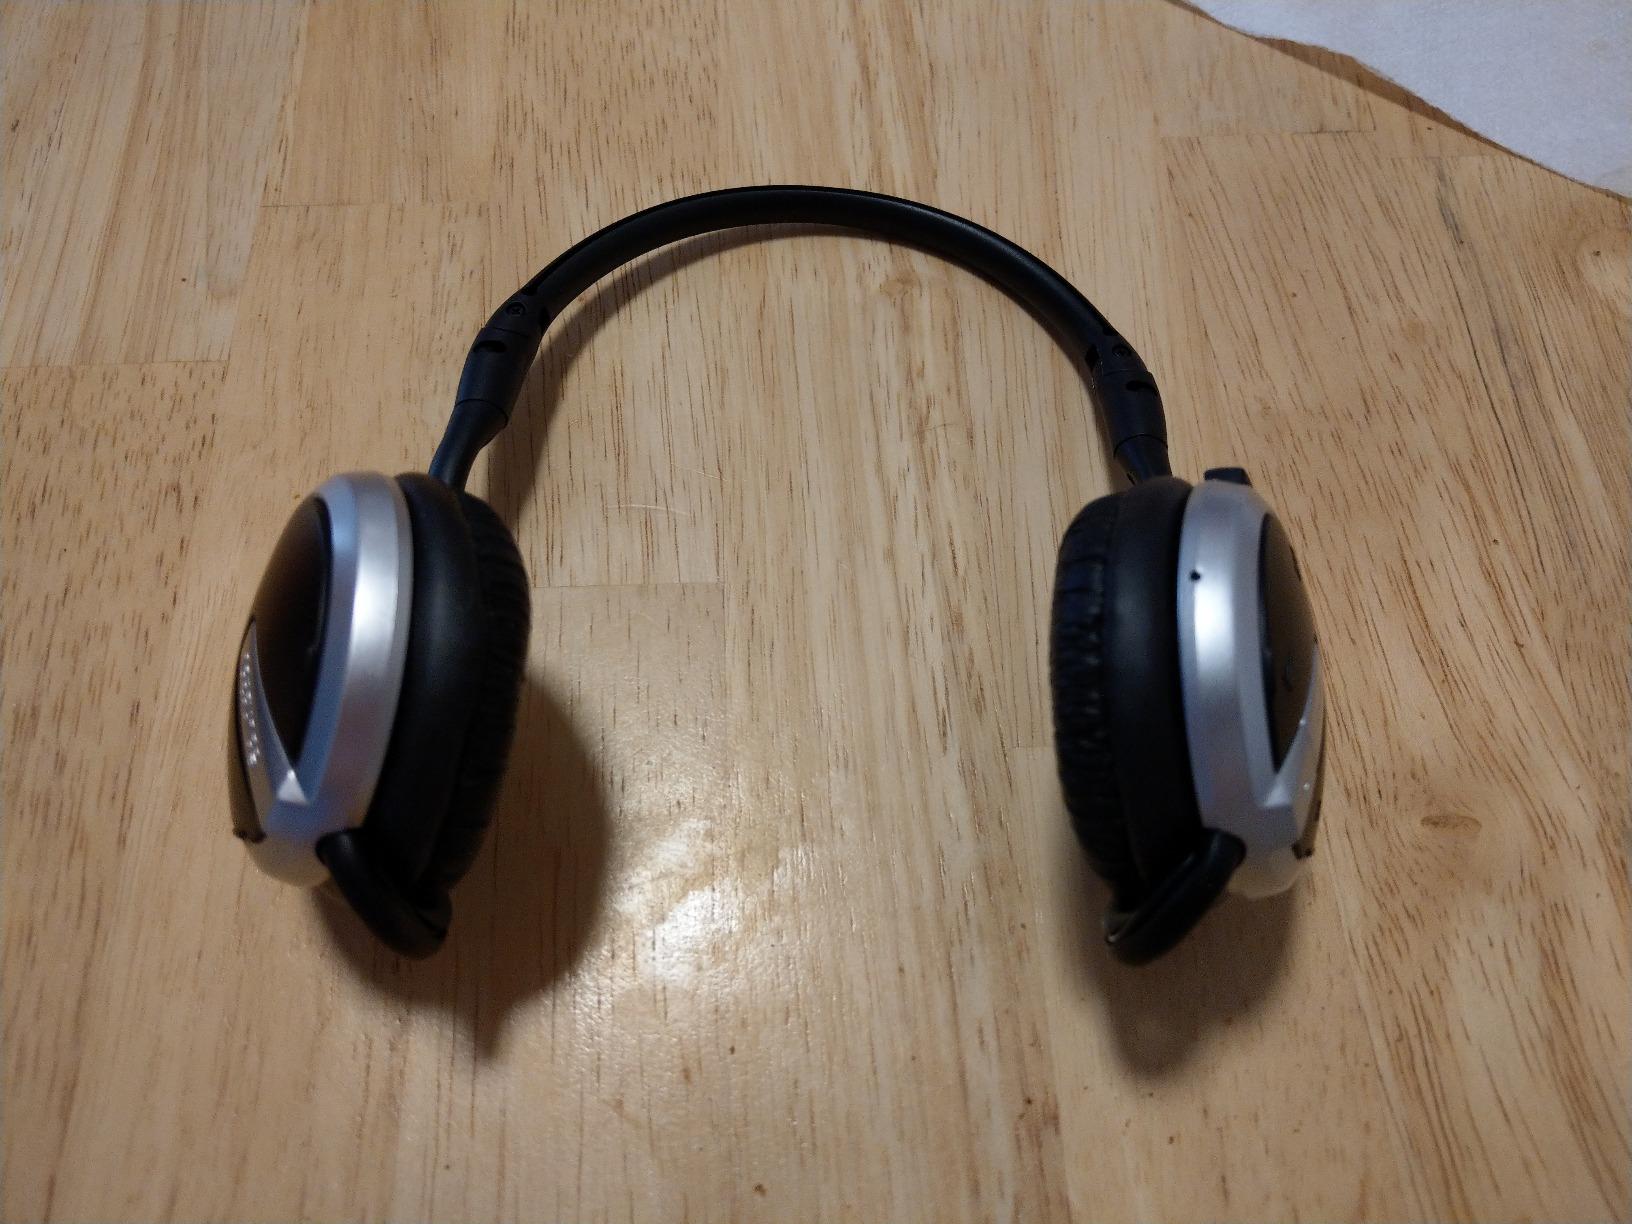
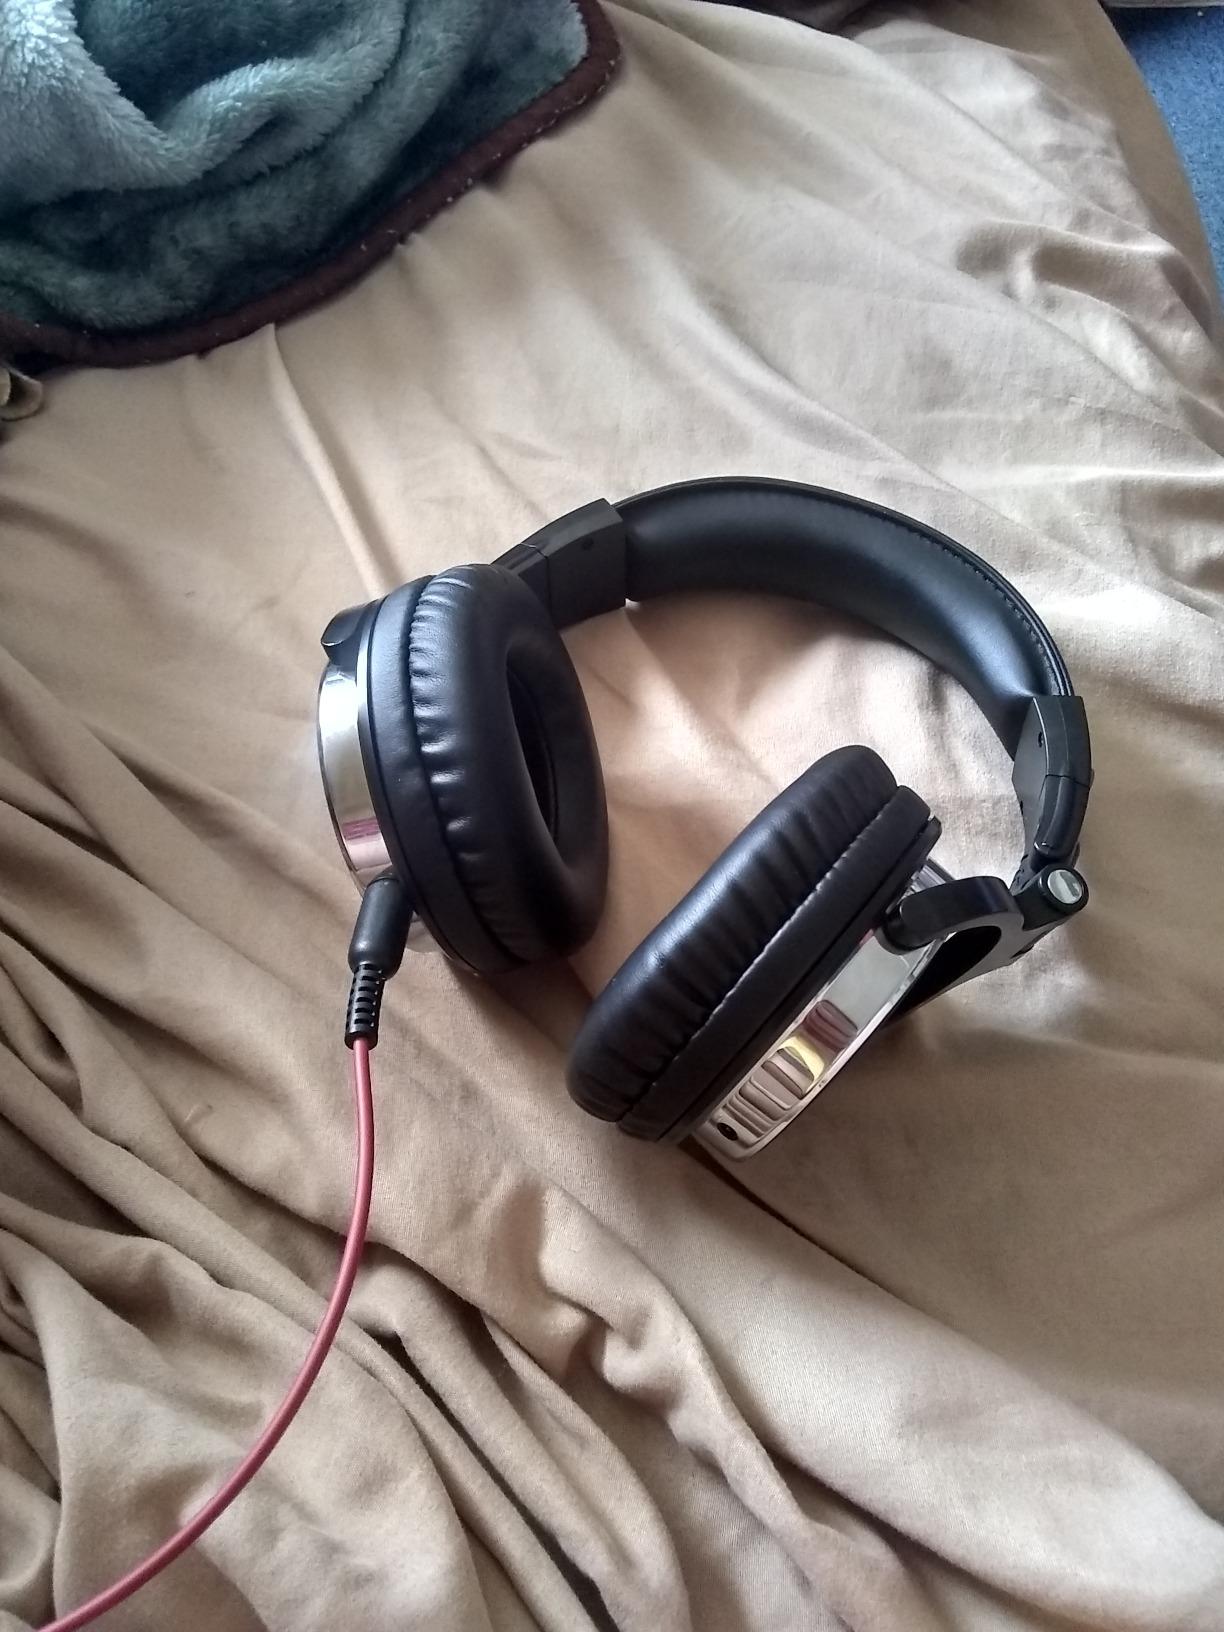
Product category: headphones
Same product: no